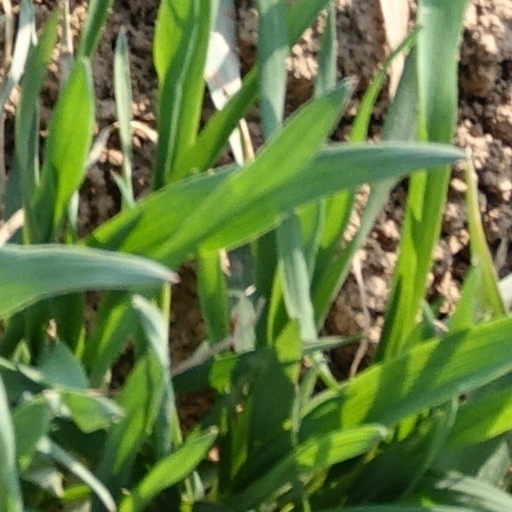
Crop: wheat